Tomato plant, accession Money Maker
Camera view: bottom (45 deg); turntable rotation: 0 degrees
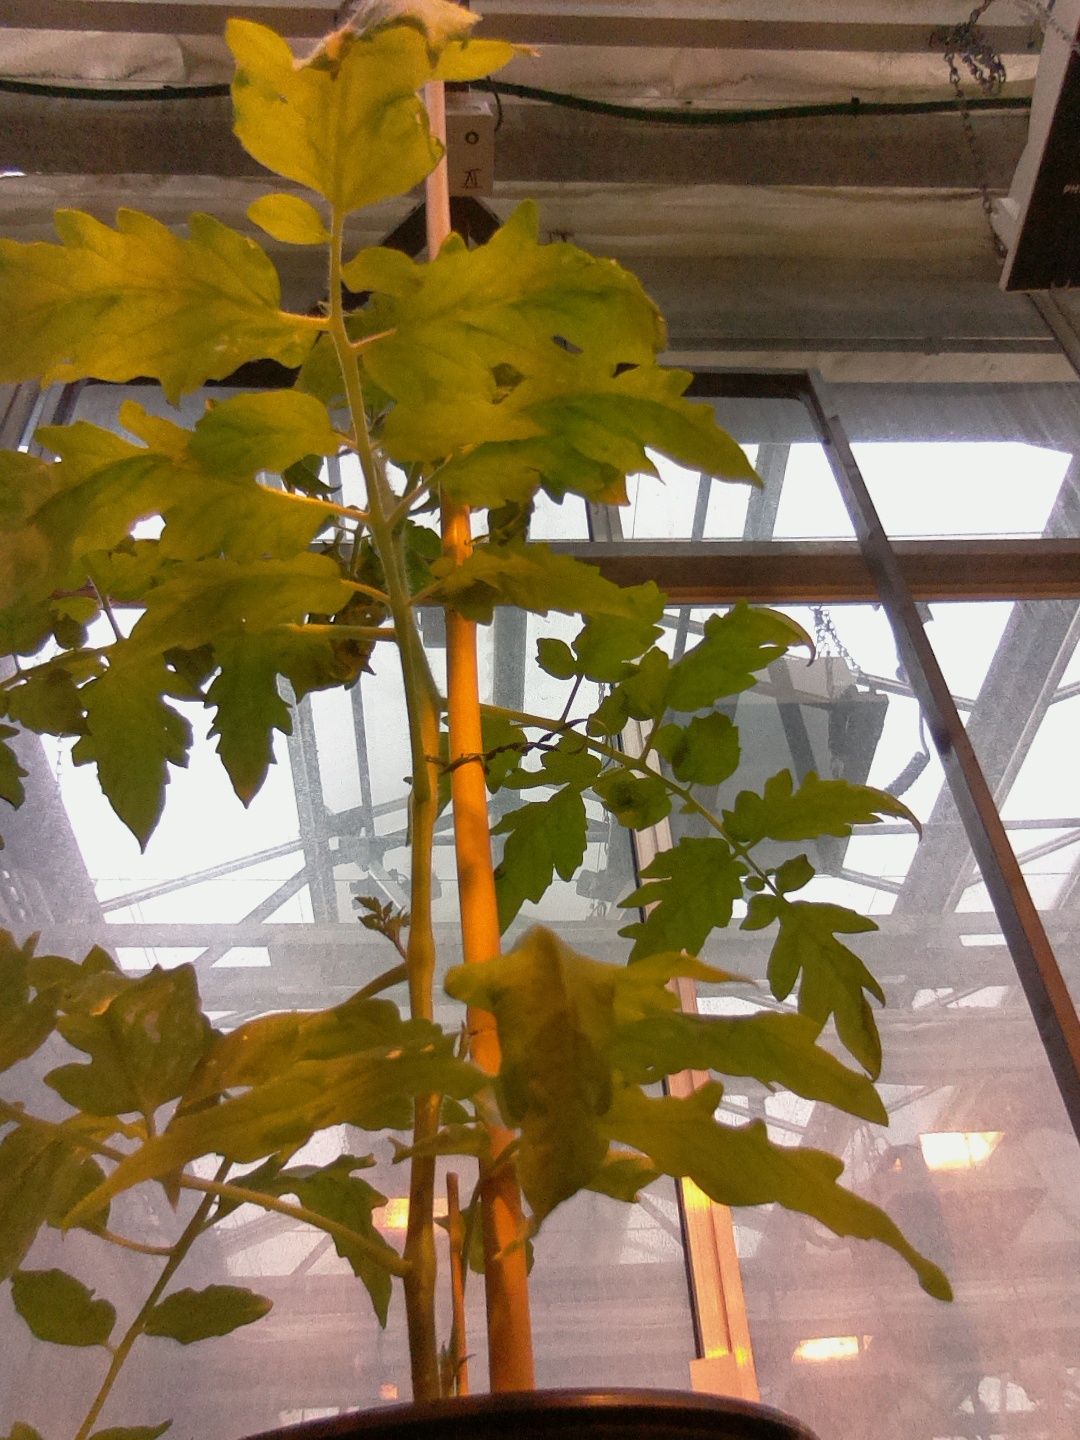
BBCH growth stage 51: First inflorence visible, visible closed flower bud